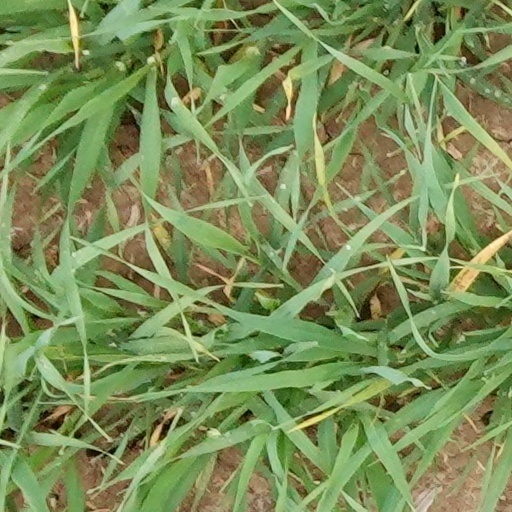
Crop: wheat